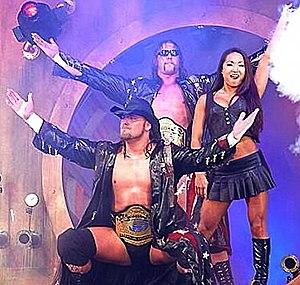
Gail Kim est une catcheuse, mannequin, actrice, valet canadienne d'origine coréenne où elle est une septuple Championne féminine des Knockouts. Elle a pris sa retraite des rings à la suite de son dernier match le 5 novembre 2017 lors de Bound for Glory.
America's Most Wanted est une équipe de catch professionnel composée de Wildcat Chris Harris et Tennessee Cowboy James Storm, ayant combattu à la fédération Total Nonstop Action Wrestling. le groupe est plus tard managé et rejoint par Gail Kim.
James Allan Cox, plus simplement connu en tant que James Storm, est un catcheur américain. Il a travaillé à la Total Nonstop Action Wrestling.
Christopher Eric Harris est un catcheur américain.